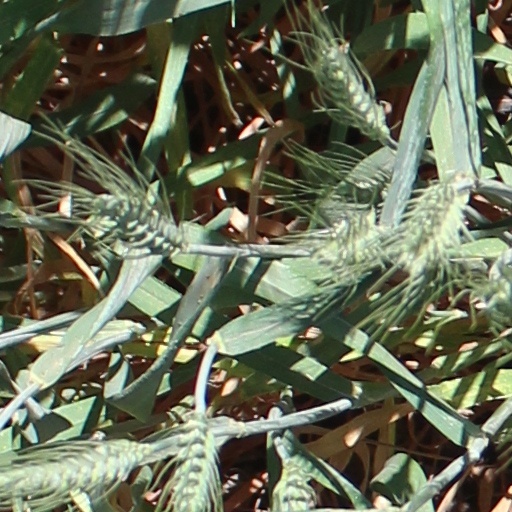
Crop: wheat